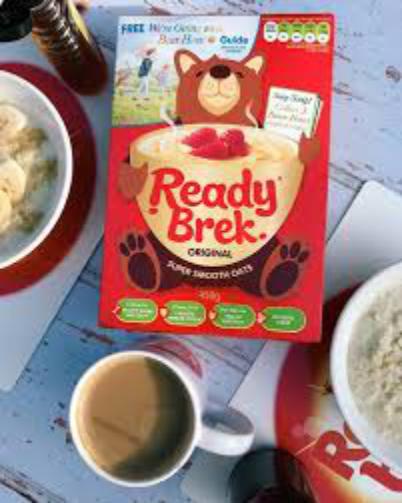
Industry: Food